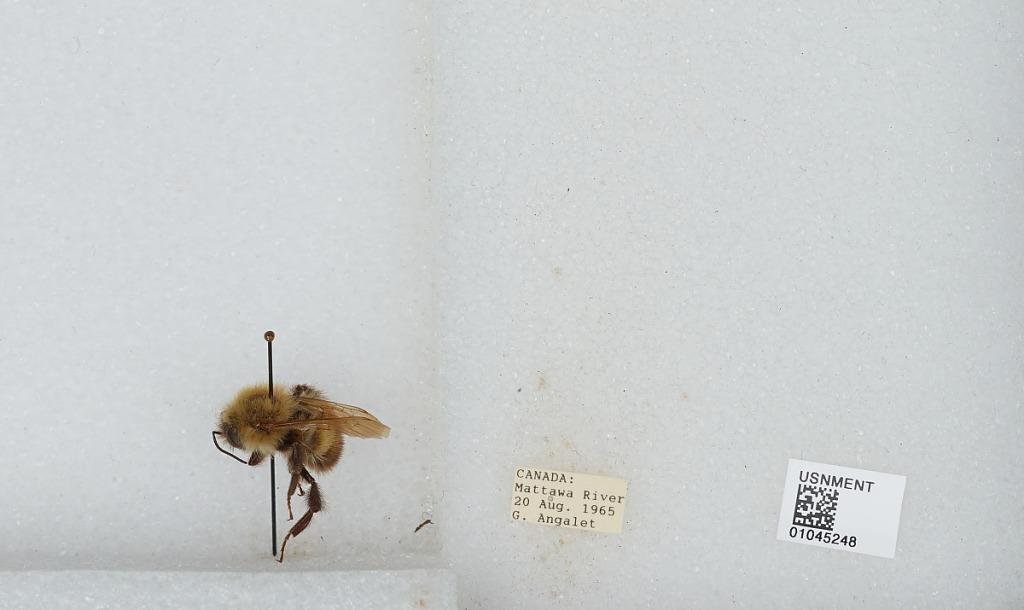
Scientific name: Bombus sp.
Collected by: G. Angalet
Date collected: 1965-8-20
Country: Canada
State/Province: Ontario
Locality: Mattawa River
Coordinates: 46.3137, -78.7121